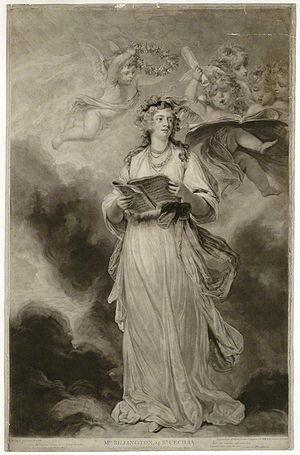
Elizabeth Billington, née Weichsel est une cantatrice britannique. Née à Londres le 27 décembre 1765, elle est décédée à Venise le 25 août 1818.